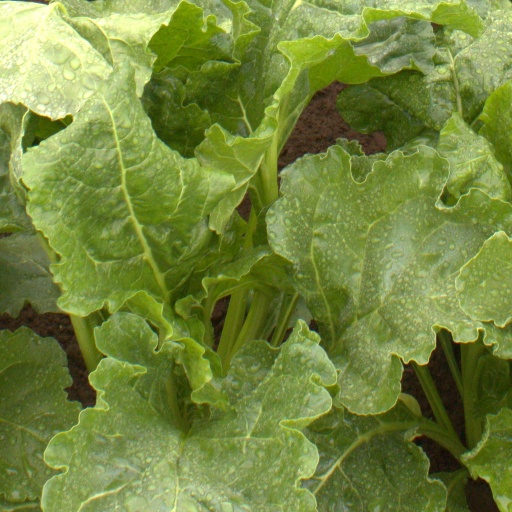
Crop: sugar beet